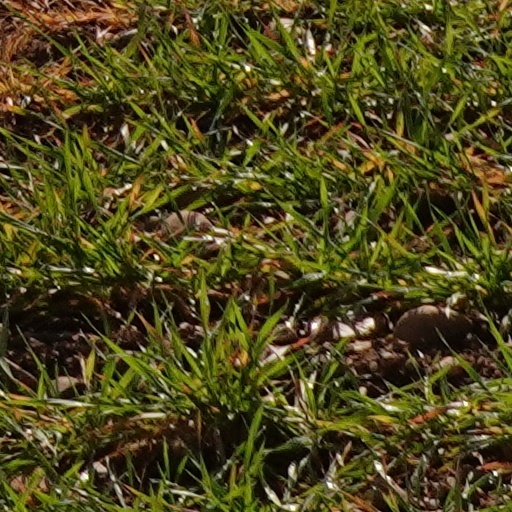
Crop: wheat